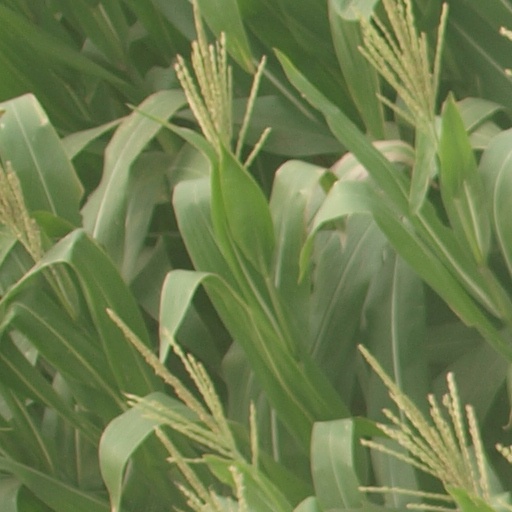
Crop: maize; corn